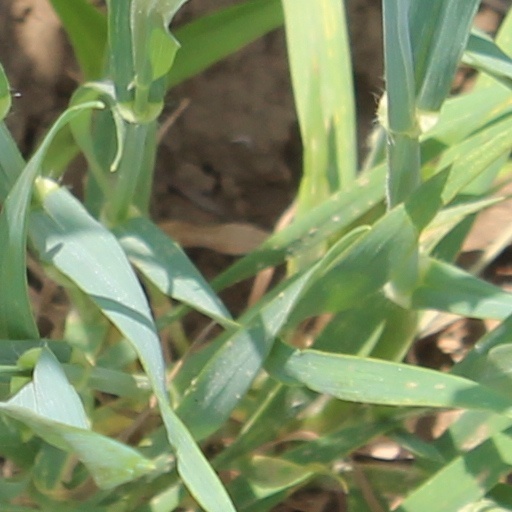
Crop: wheat